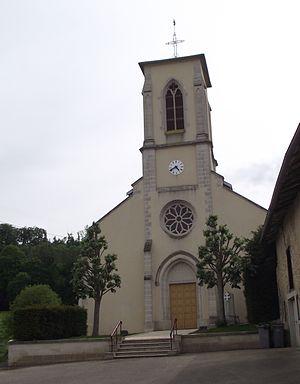
Église dédiée à saint Euchaire
Jubainville est une commune française située dans le département des Vosges en région Grand Est.